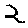
Label: 2